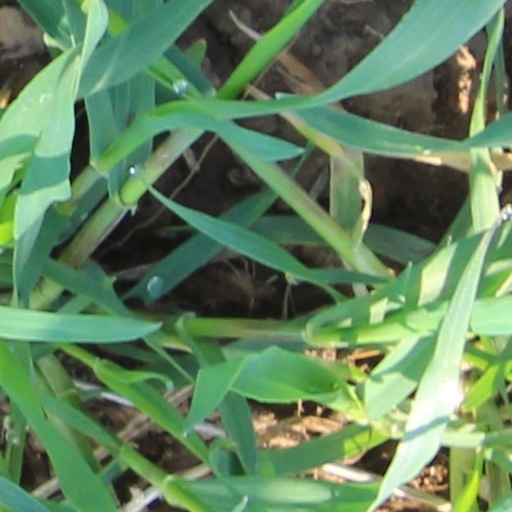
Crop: wheat